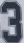
Number: 3